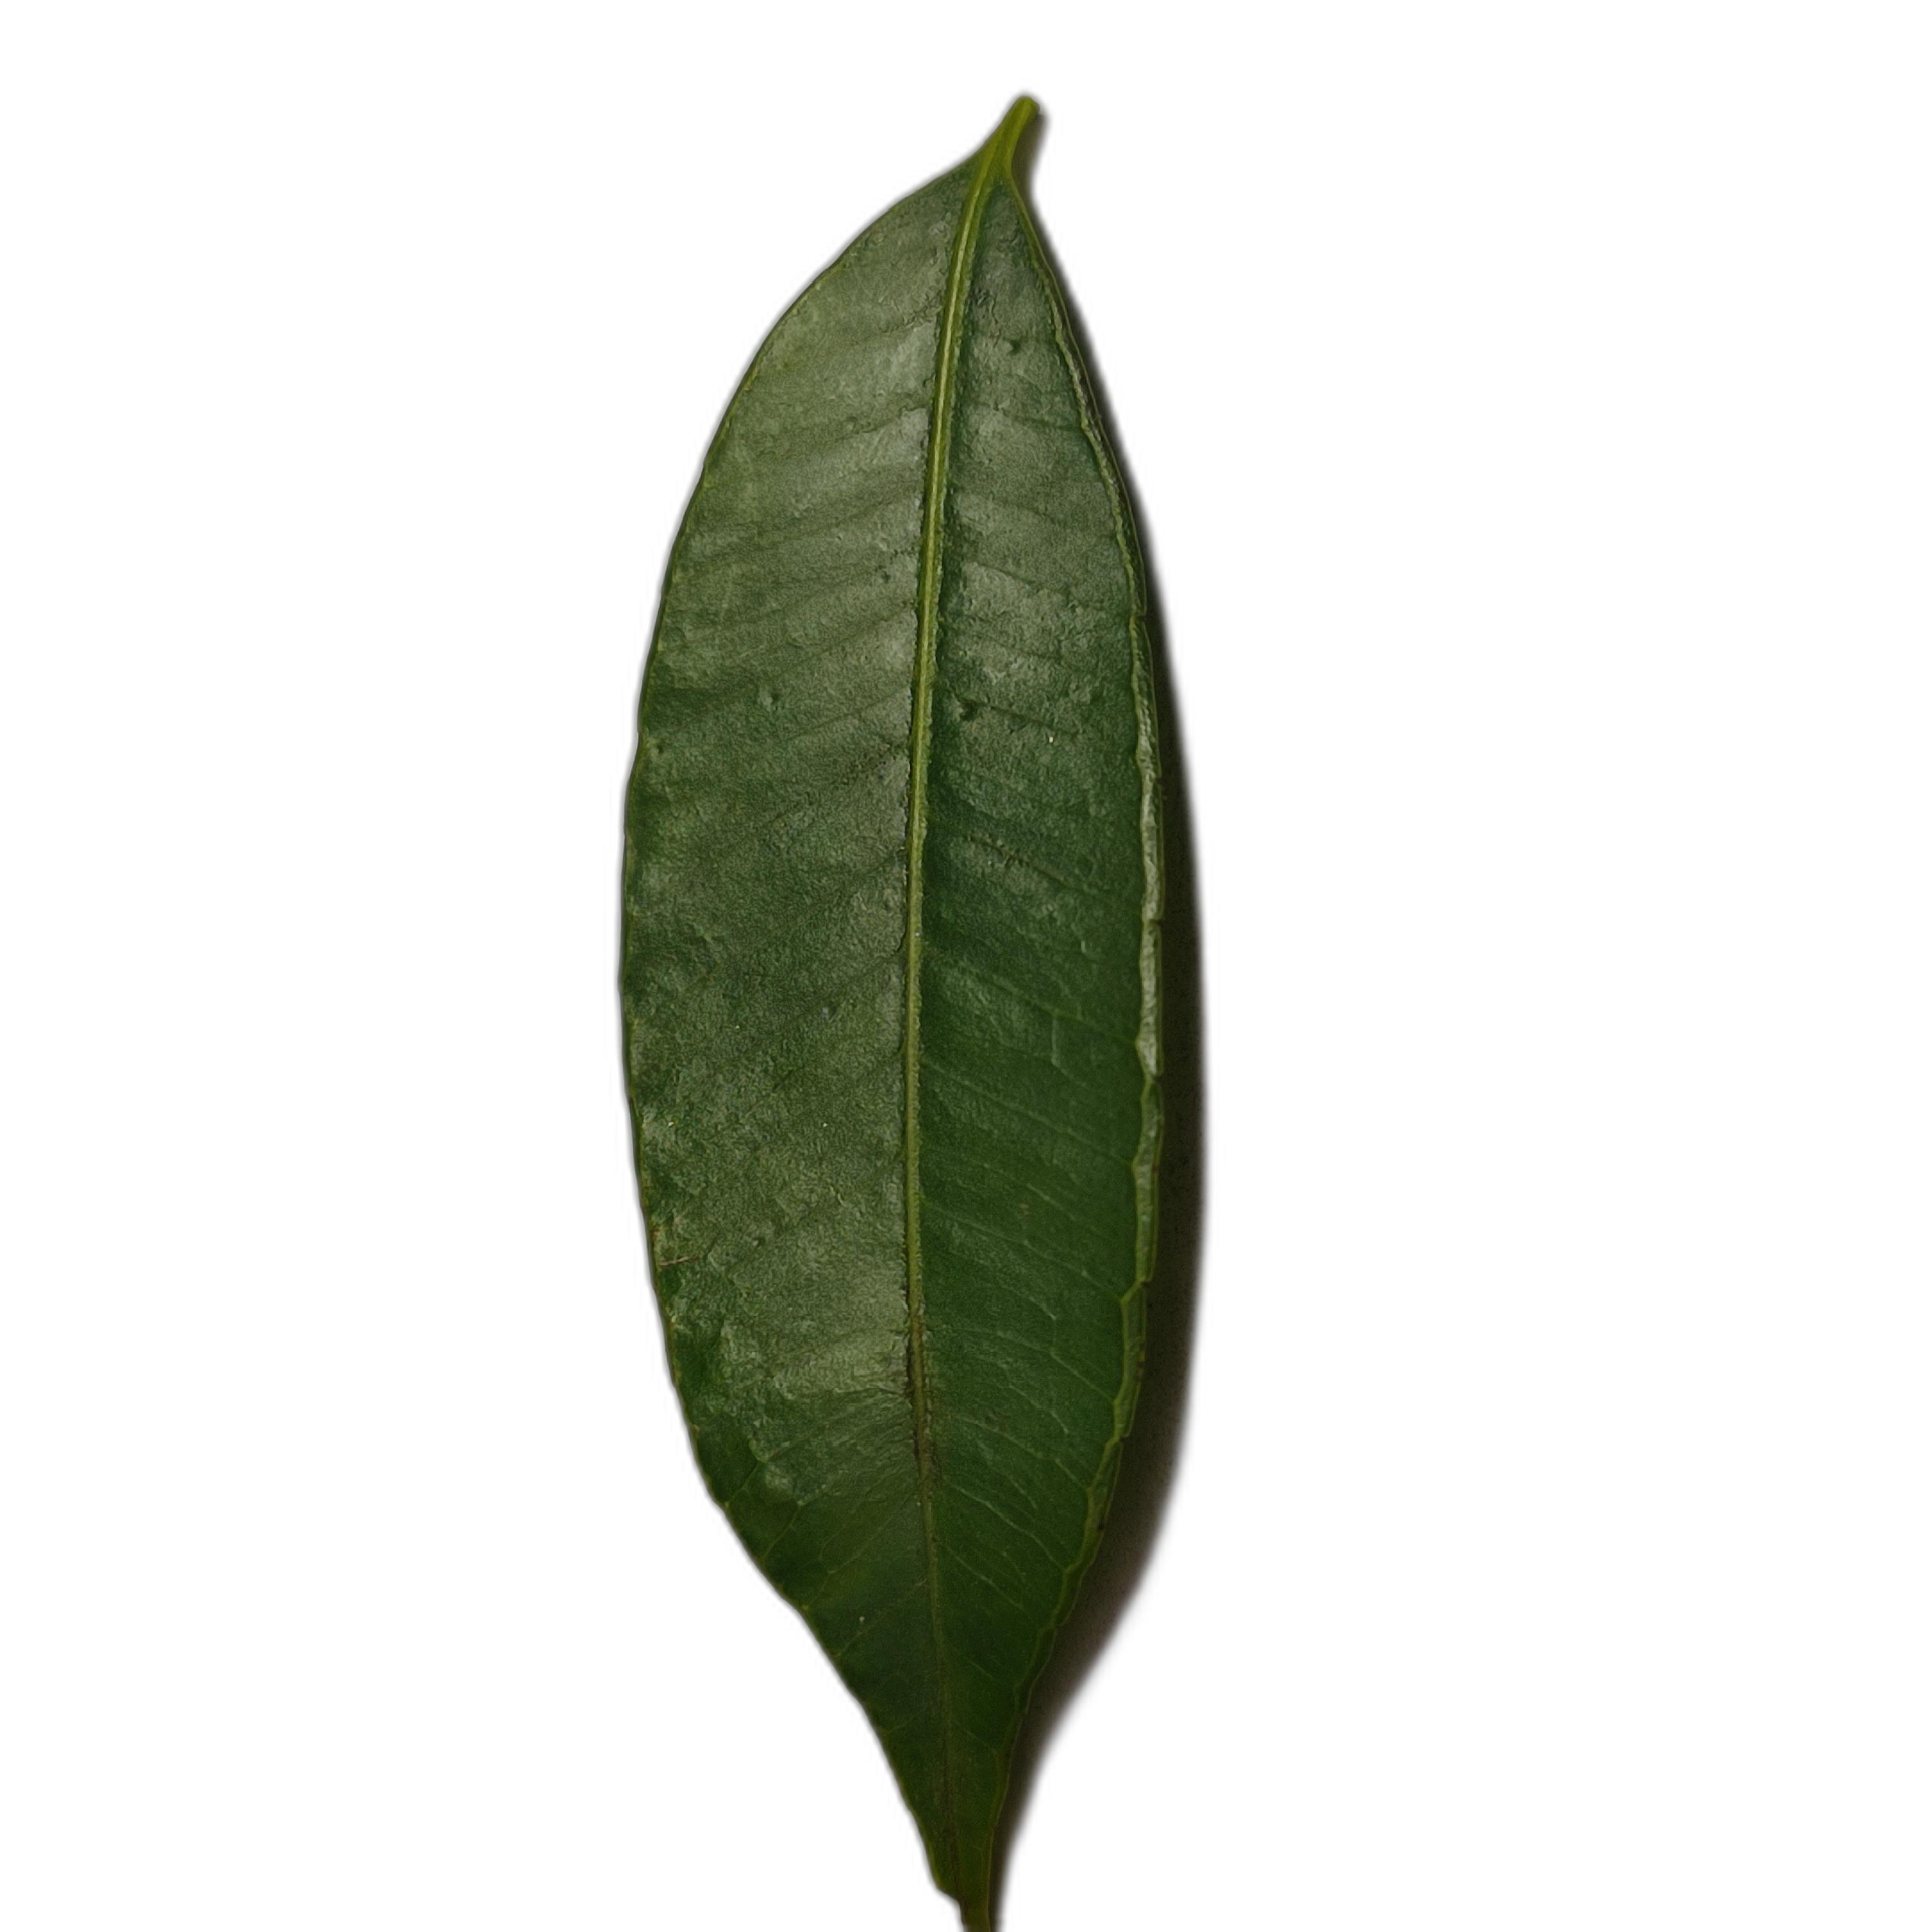
Label: healthy